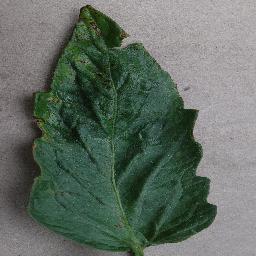
Label: Tomato___Bacterial_spot